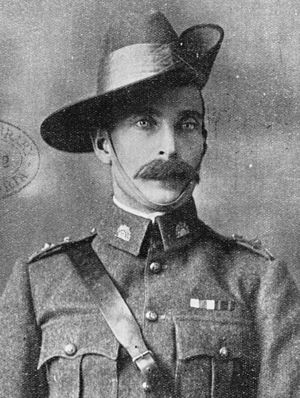
Harry Chauvel / Boerkrigen
Oberstløjtnant H. G. Chauvel, 31. maj 1902.
General Sir Henry George Chauvel GCMG, KCB, almindelig kendt som Sir Harry Chauvel, var en højtstående australsk officer, som kæmpede ved Gallipoli og i Sinai og Palæstina-felttoget i Mellemøsten under 1. Verdenskrig. Han var den første australier, som fik rang af generalløjtnant og senere general, og den første til at lede et korps. Som chef for Det beredne Ørkenkorps var han ansvarlig for en af de mest afgørende sejre og en af de hurtigste forfølgelser i krigshistorien.